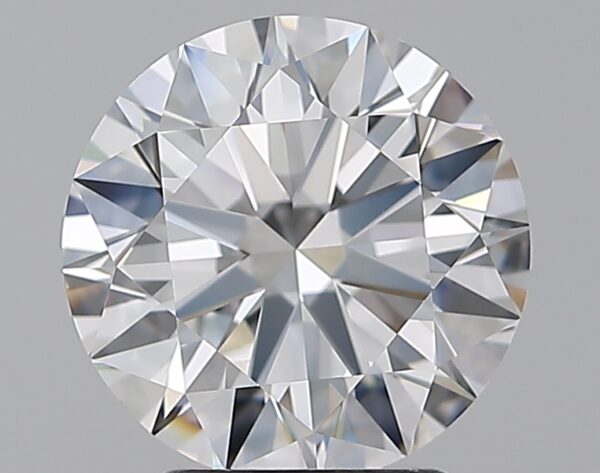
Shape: round
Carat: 2.81
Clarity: VVS1
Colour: F
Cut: EX
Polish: EX
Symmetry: EX
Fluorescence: N
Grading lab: GIA
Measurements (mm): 9 x 9.06 x 5.55